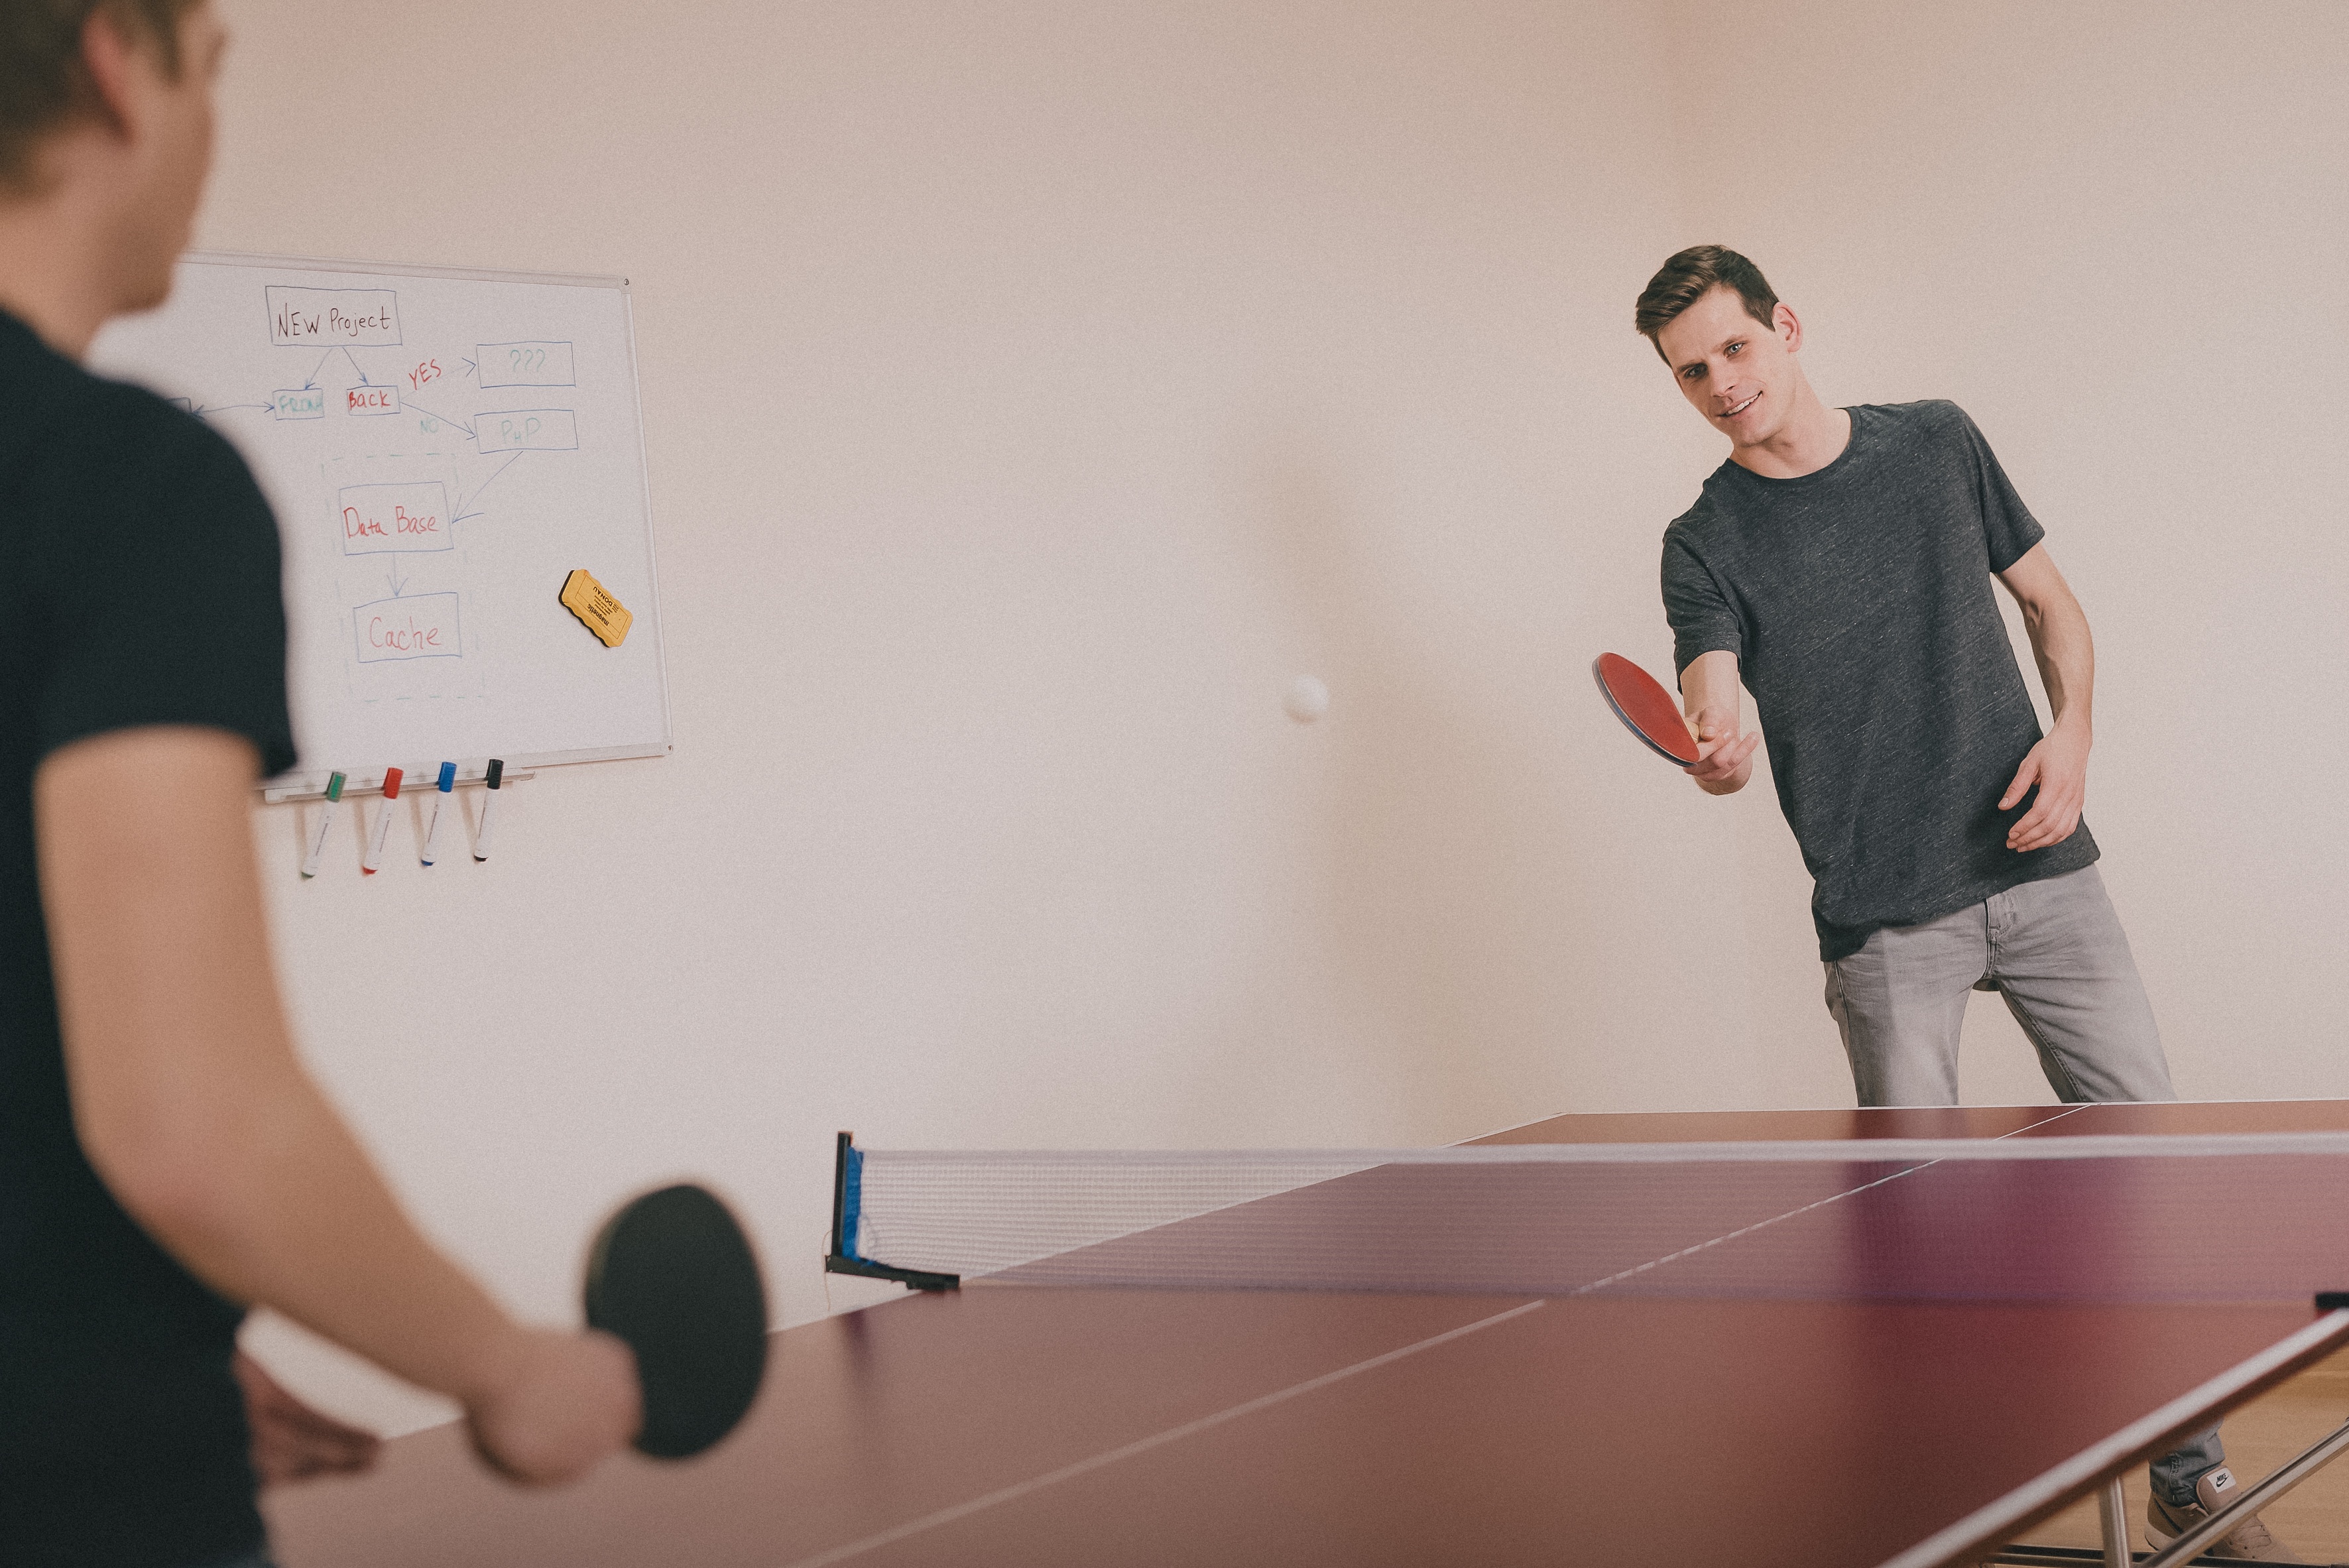
physical fitness